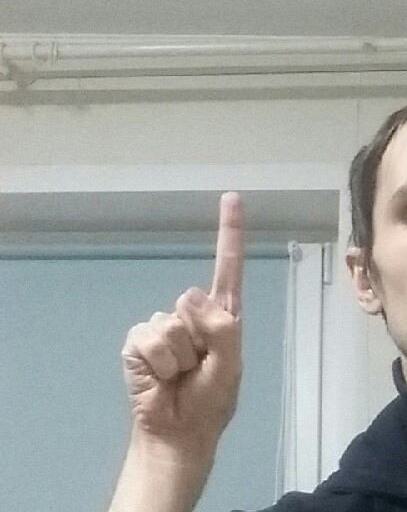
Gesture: one